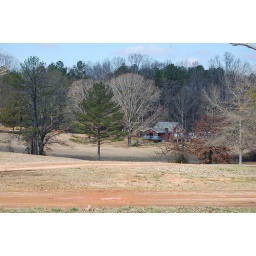
Red house across the red clay road and over yonder a bit. (Oconee County, GA)